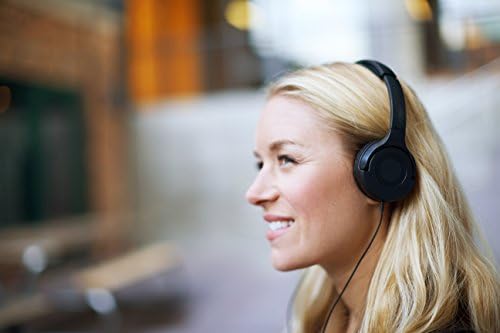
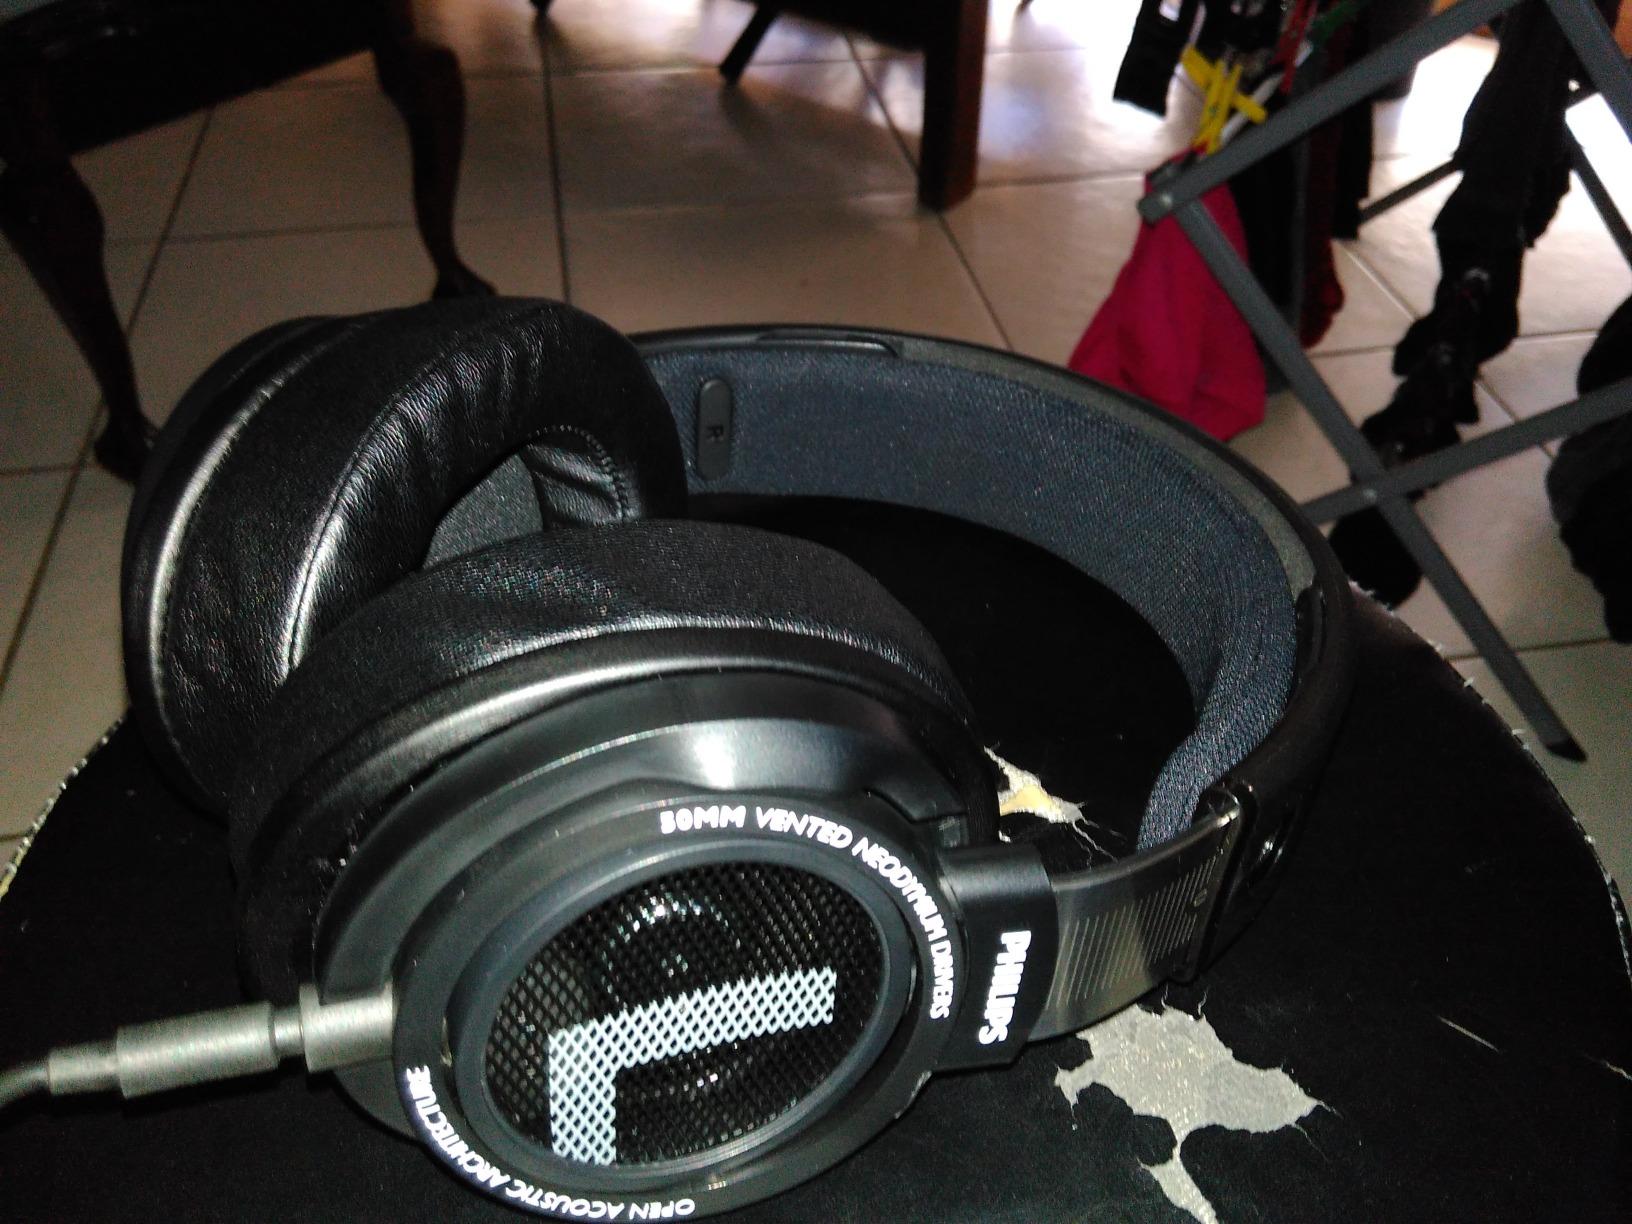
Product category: headphones
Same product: no